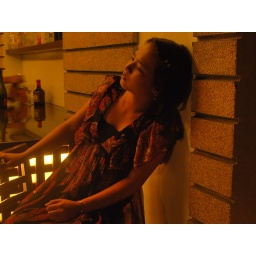
the girl in a dress does not stand no. 1